Hugh Walpole

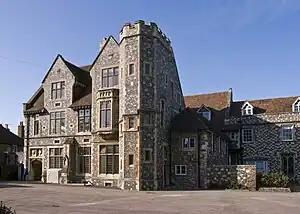
The King's School, Canterbury

In 1896 Somerset Walpole discovered his son's horror of the Marlow school and he moved him to the King's School, Canterbury. For two years he was a fairly content, though undistinguished, pupil there. In 1897 Walpole senior was appointed principal of Bede College, Durham, and Hugh was moved again, to be a day boy for four years at Durham School. He found that day boys were looked down on by boarders, and that Bede College was the subject of snobbery within the university. His sense of isolation increased. He continually took refuge in the local library, where he read all the novels of Jane Austen, Henry Fielding, Scott and Dickens and many of the works of Trollope, Wilkie Collins and Henry Kingsley. Walpole wrote in 1924: